Alexandria Nicole Cellars

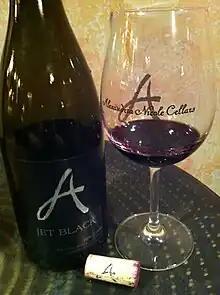
A Syrah produced by Alexandria Nicole Cellars from their estate fruit grown at Destiny Ridge Vineyards.

Destiny Ridge Vineyard is the estate vineyard of Alexandria Nicole located in the Horse Heaven Hills AVA near Alder Ridge Vineyards between Champoux and Canoe Ridge Vineyards. First planted in 1998, the 367-acre estate has grown to include more than 258 acres planted with over 17 different varieties including relatively rare varieties like Petit Verdot, Tempranillo, Counoise, Petite Sirah, Mourvedre, Lemberger, Roussanne and Marsanne that are not widely grown in Washington State.